Glen Dyberry Cemetery

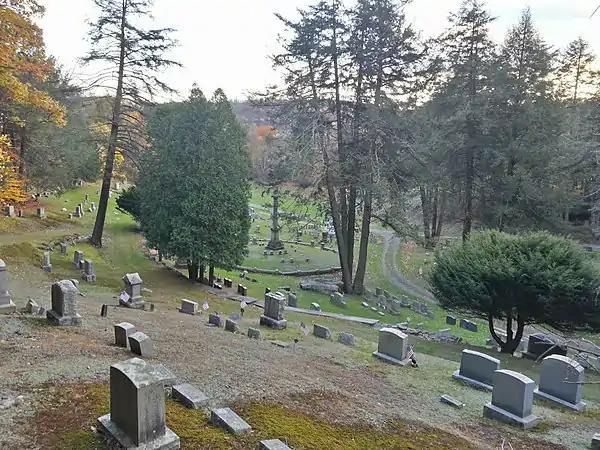
Glen Dyberry Cemetery South

The Honesdale Cemetery Company was incorporated by prominent Delaware & Hudson Canal Co. officials from an act dated January 26, 1854. Mr. and Mrs. John Torrey sold 18 acres near Dyberry Creek for $2,000 in 1859 for the cemetery and 49 lots were sold during the first sale. Roads named Central Avenue, Hillside, Willow, and Winding Way were laid out within the cemetery. It opened on November 25, 1859.